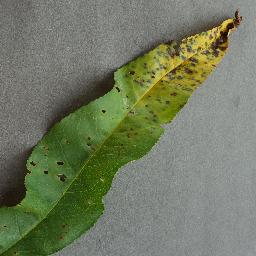
Label: Peach___Bacterial_spot